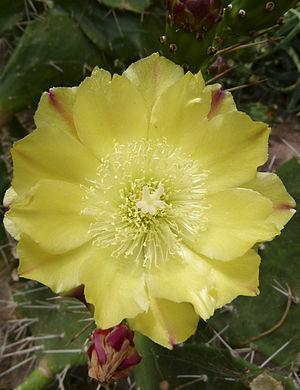
La province de Santiago del Estero est une province de l'Argentine, située dans la région du Gran Chaco, dans le centre-nord du pays. Sa capitale est la ville de Santiago del Estero. En 2010 la population recensée se montait à 896 461 habitants. En 2018 sa population était estimée à 958 000 habitants.